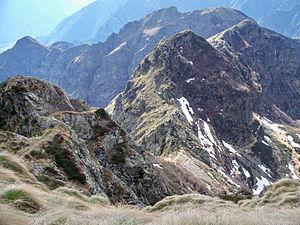
Le parc national du Val Grande est un grand parc montagneux d’Italie. Situé à une heure en voiture de Milan, dans la province du Verbano-Cusio-Ossola au Piémont, le parc est institué depuis 1992 et s’étend sur 14 598 hectares entre le lac Majeur, la val d'Ossola, le val Vigezzo, les Centovalli et la frontière suisse.